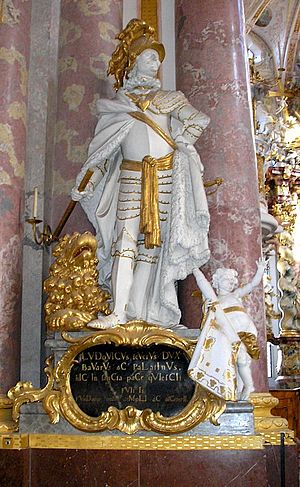
Ludvig 2., hertug af Bayern
Ludvig 2., hertug af Bayern, kendt som Ludvig den Strenge, var hertug af Oberbayern fra 1255 til sin død.